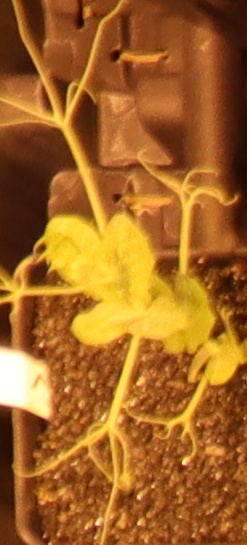
Label: Field Pea